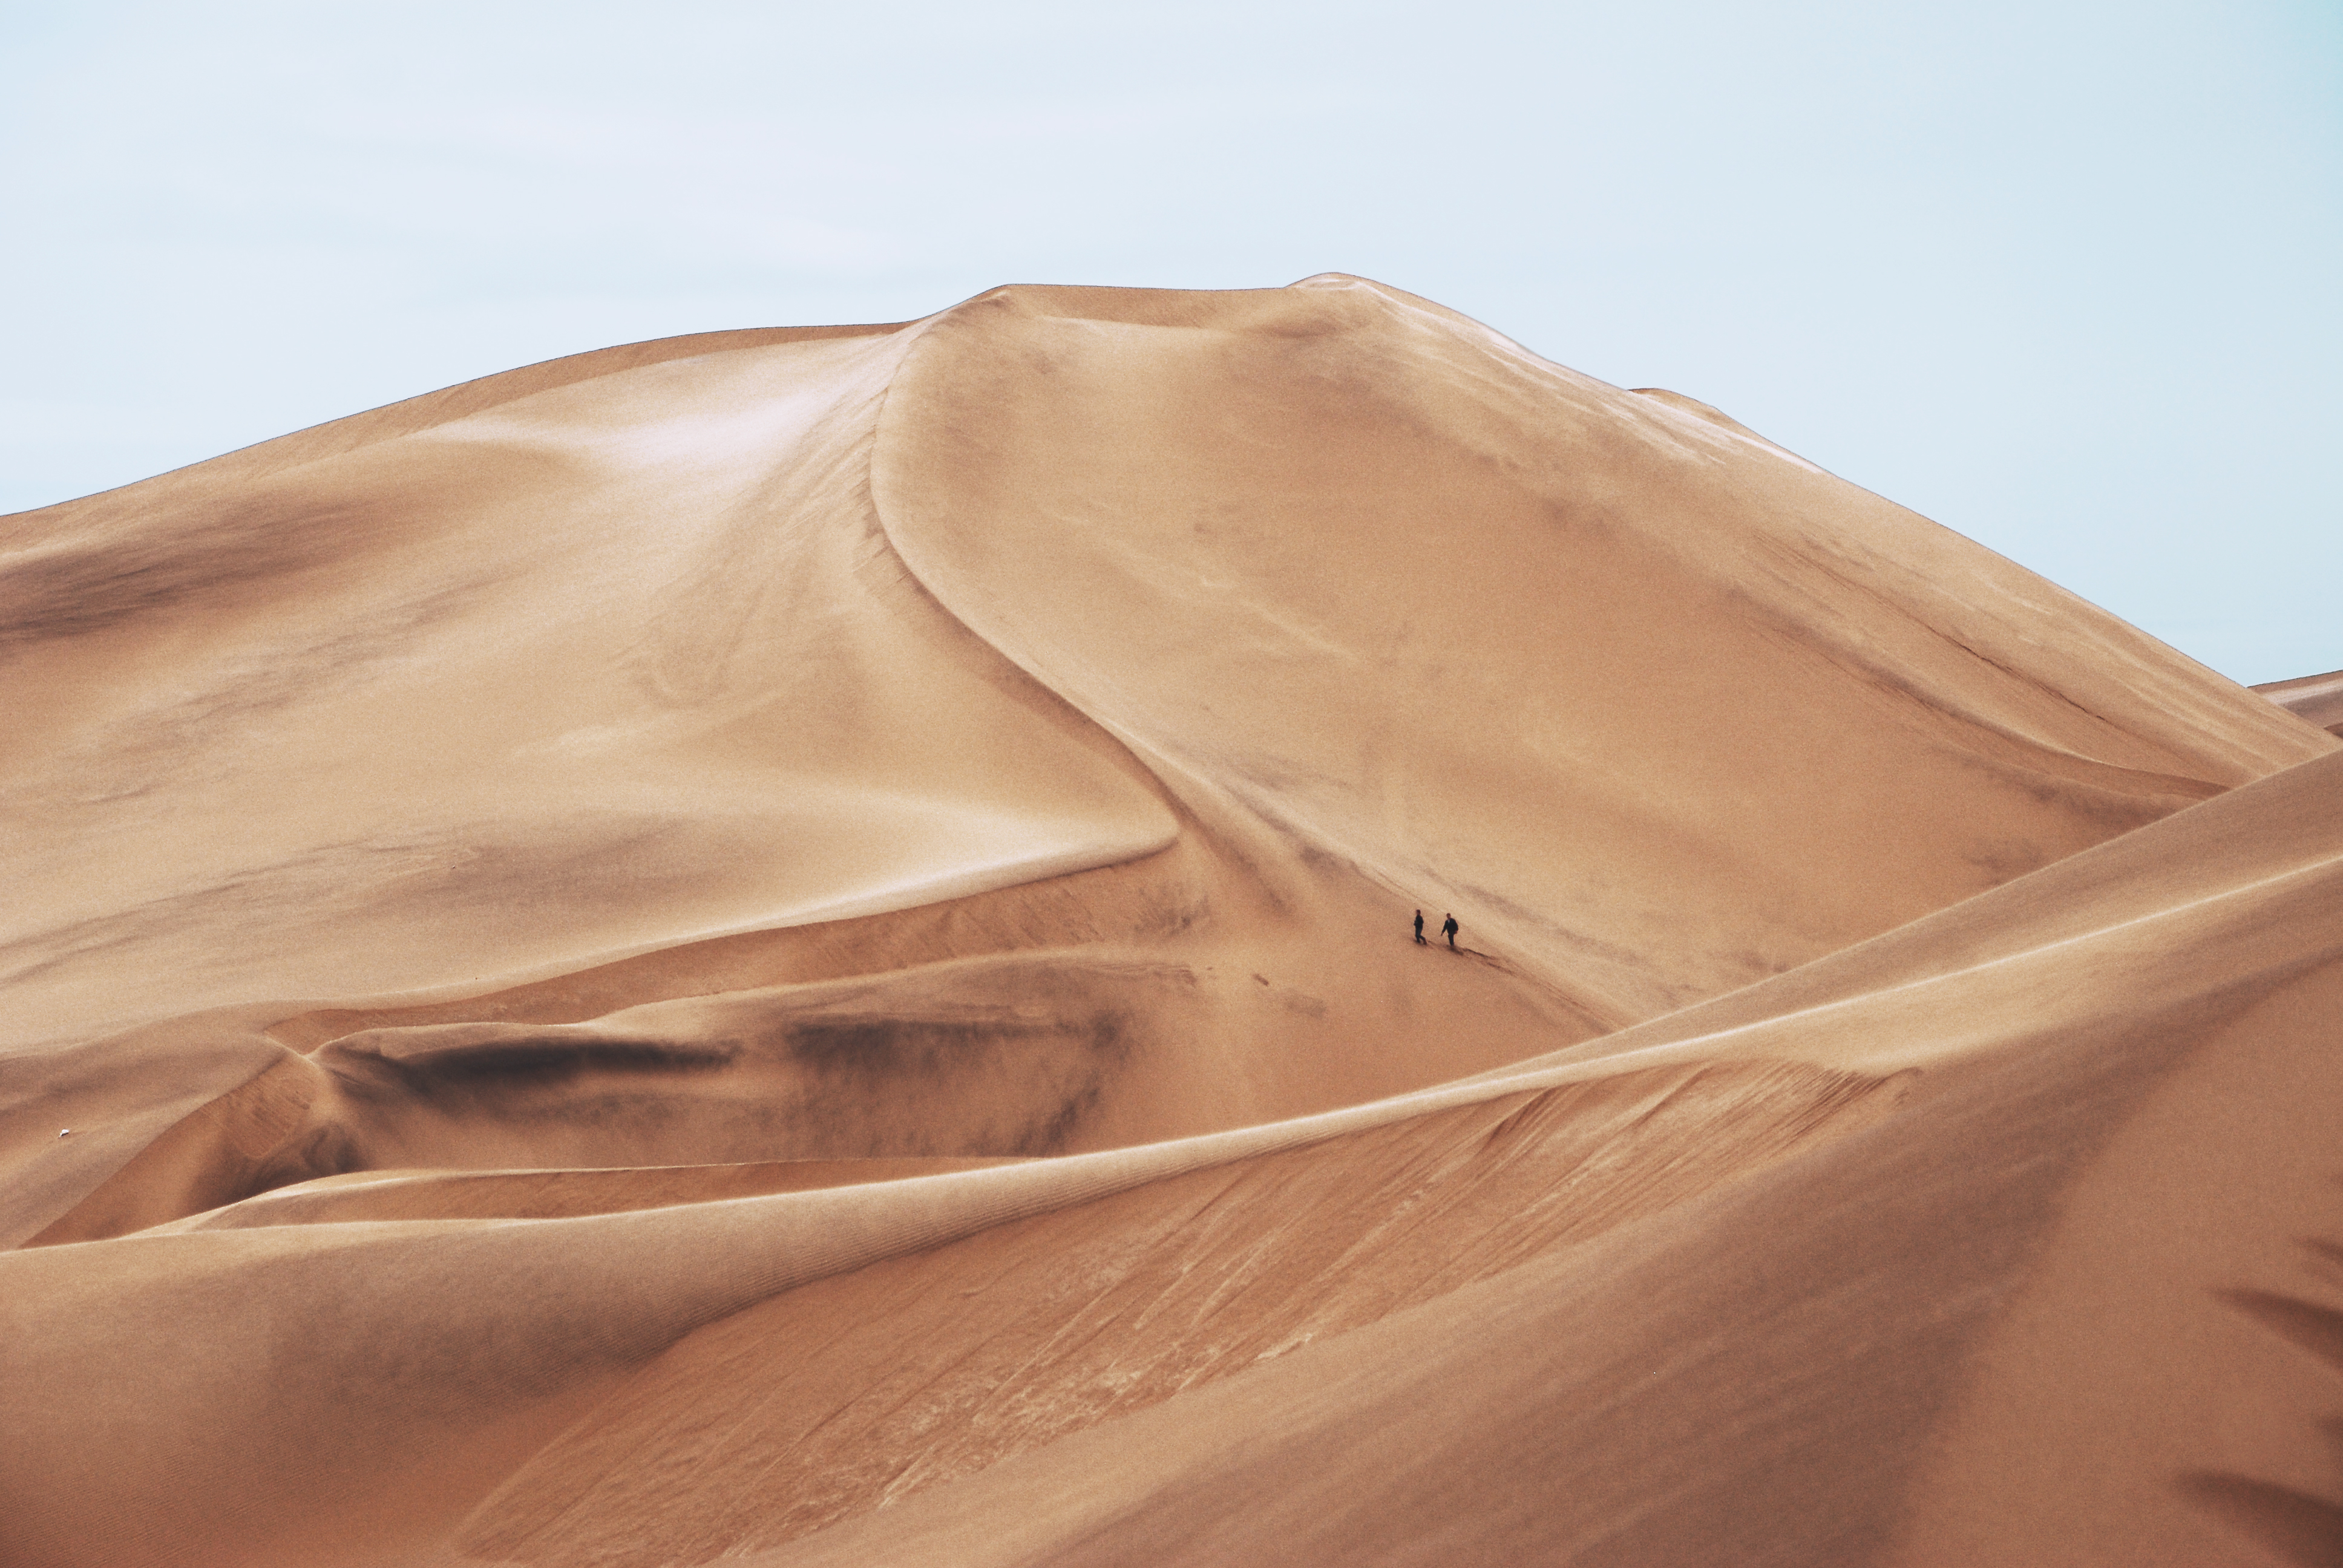
landscape, sand, wood, arid, desert, dune, sand dune, material, erg, natural environment, aeolian landform